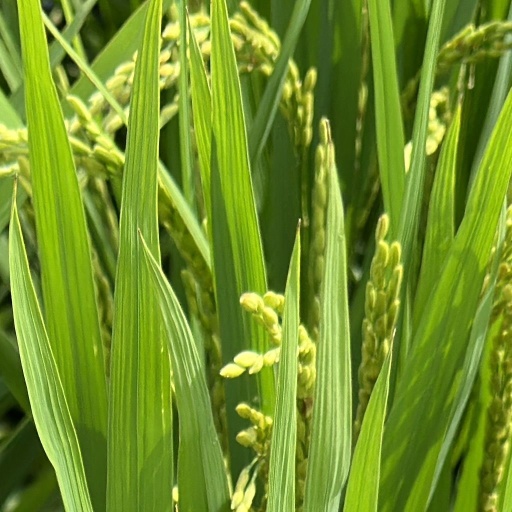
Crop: rice